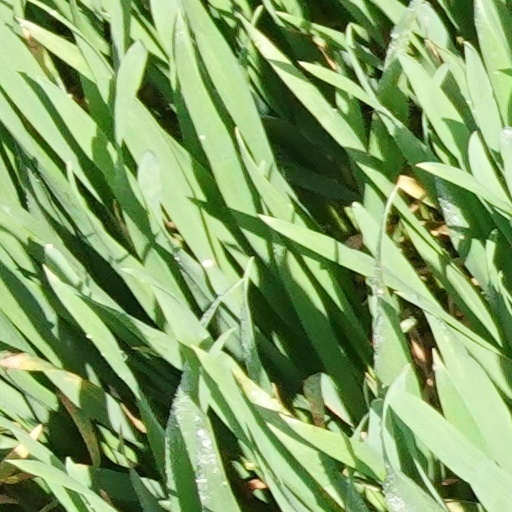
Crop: wheat